Chicago Harbor Light

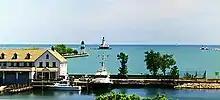
Chicago Breakwater and Pierhead light

In 2005, the light was declared excess by the Coast Guard. It was offered at no cost to eligible entities, including federal, state, and local agencies, non-profit corporations, and educational organizations under the provisions of the National Historic Lighthouse Preservation Act of 2000. After an unusually long delay, United States Secretary of the Interior Kenneth Salazar initiated transfer to the City of Chicago on February 24, 2009. The city had designated the lighthouse a Chicago Landmark on April 9, 2003.